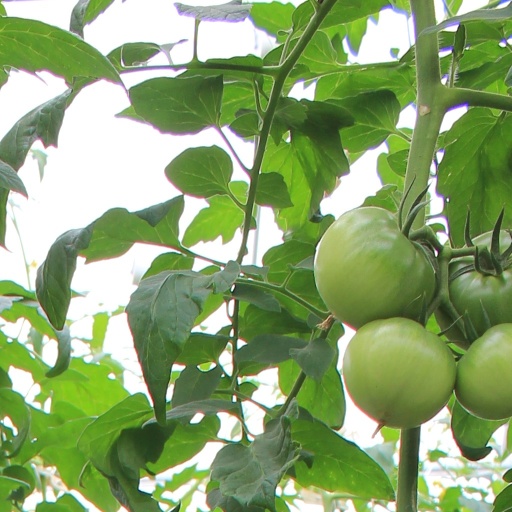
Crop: tomato